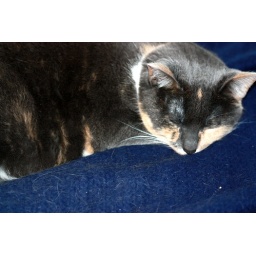
2.28.2010 not only tranquility, but her pal little budy too, get cat hair all over the bed spread